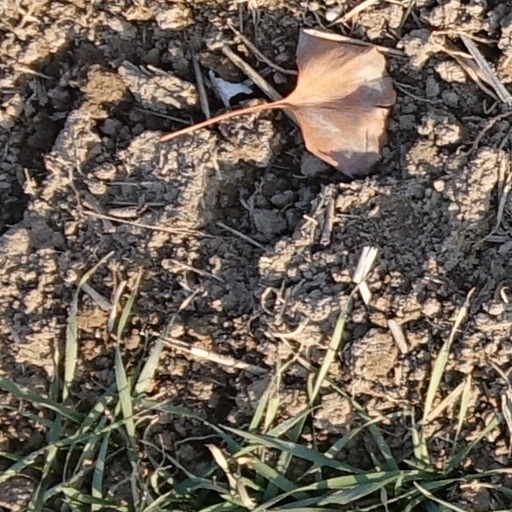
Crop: wheat